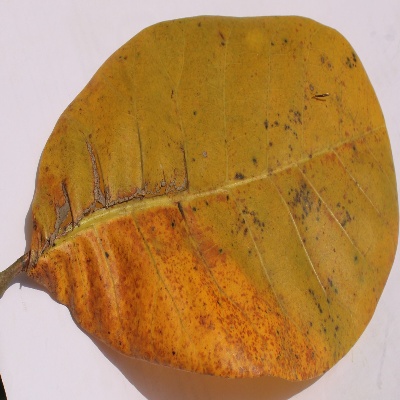
Crop: Cashew
Condition: anthracnose